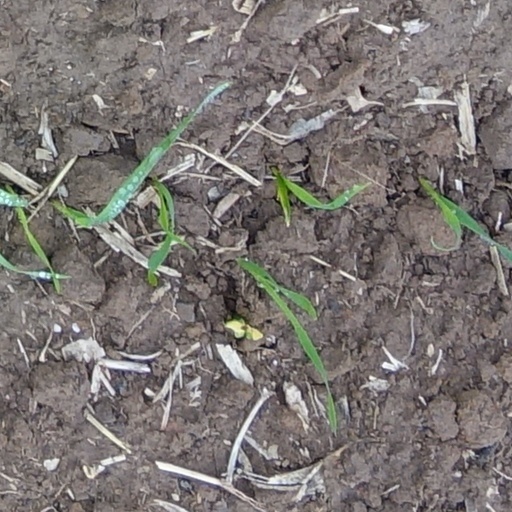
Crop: wheat